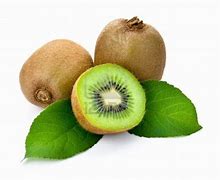
Label: Kiwi